Ahmed Hassan Imran

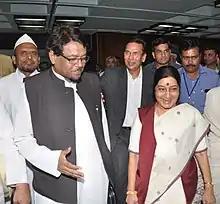
Rajya Sabha MP Ahmed Hassan Imran (left) with the former Minister of External Affairs of India, Sushma Swaraj (right)

Ahmaed Hassan alias Imran is a veteran journalist and was an MP of Rajya Sabha from West Bengal, India. He had sworn into the parliament on 9 June 2014. In April 2017, he was selected as the Chairman for the Telephone Advisory Committees by the Govt. of India. He is now the Chairman of West Bengal Minorities Commission w.e.f 22/06/2023